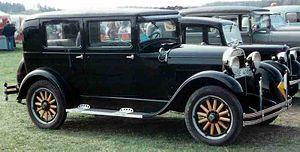
Essex une marque d'automobiles américaines qui exista de 1918 à 1932. Elles étaient des petites voitures abordables et sont considérées comme celles qui ont encouragé la tendance vers les berlines dans la consommation de masse aux dépens des voitures ouvertes comme la Ford T. Produite au début par la Essex Motors Company, filiale de la compagnie Hudson, elles sont intégrées à la gamme Hudson en 1922 et y demeurent jusqu'en 1932. Il se vendra 1,13 million des différents modèles d'Essex avant leur remplacement.